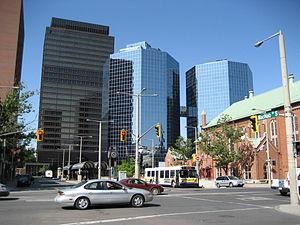
La société occidentale est le milieu humain qui résulte de l'Histoire, des institutions, des organisations, des normes, des lois, des mœurs, des coutumes et des valeurs propres à l'Occident. Entre les XVᵉ et XXᵉ siècles, la colonisation, puis l'impérialisme et l'hégémonie économique des pays occidentaux a permis la diffusion de plusieurs aspects du mode de vie occidental sur l'ensemble des continents, ce phénomène est appelé l'occidentalisation.